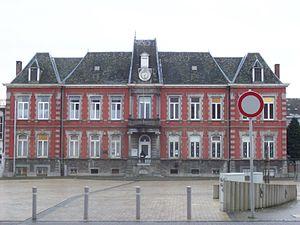
Haine-Saint-Pierre est une section de la ville belge de La Louvière.